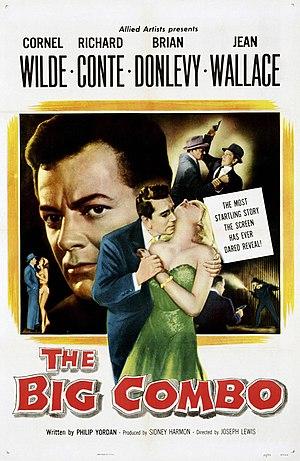
Association criminelle est un film américain réalisé par Joseph H. Lewis, sorti le 13 février 1955.